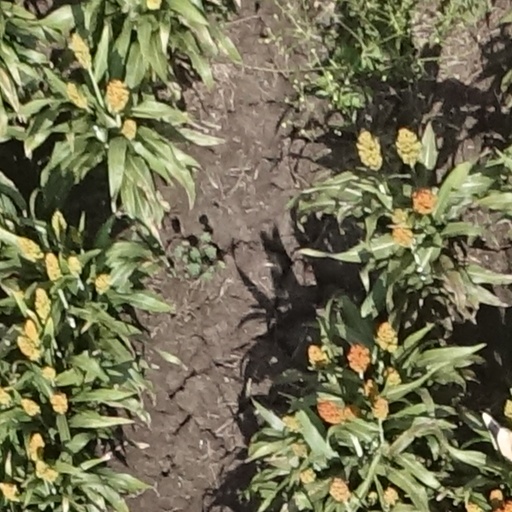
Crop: sorghum